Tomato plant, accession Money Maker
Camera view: bottom (45 deg); turntable rotation: 300 degrees
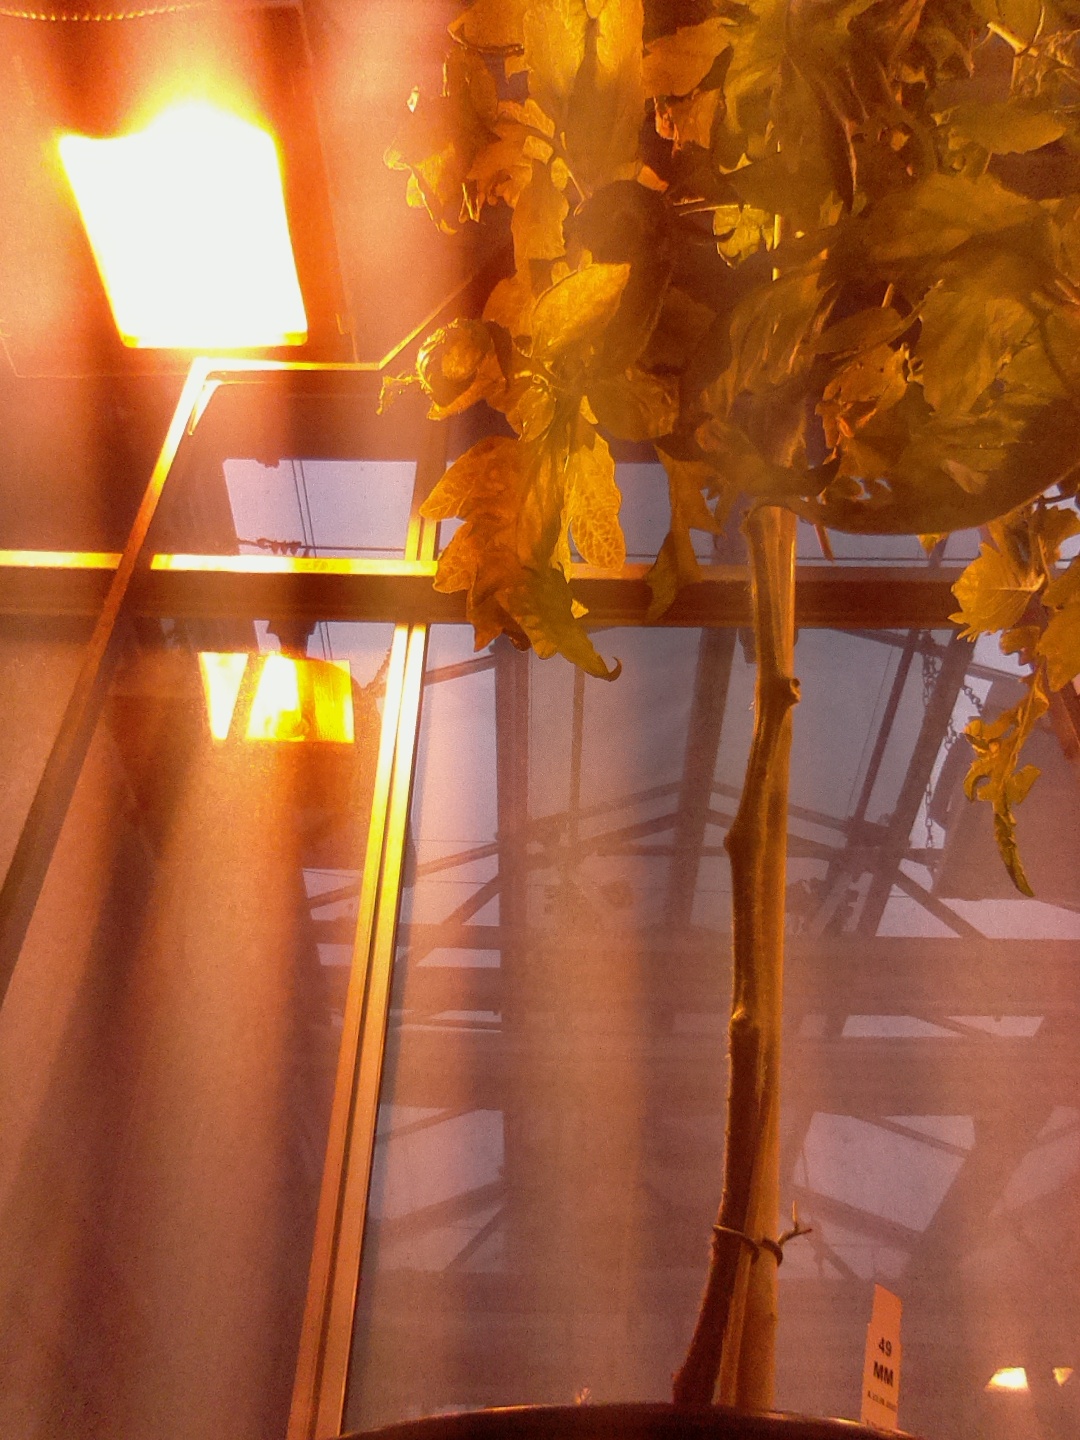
BBCH growth stage 74: 40%-50% of final fruit size